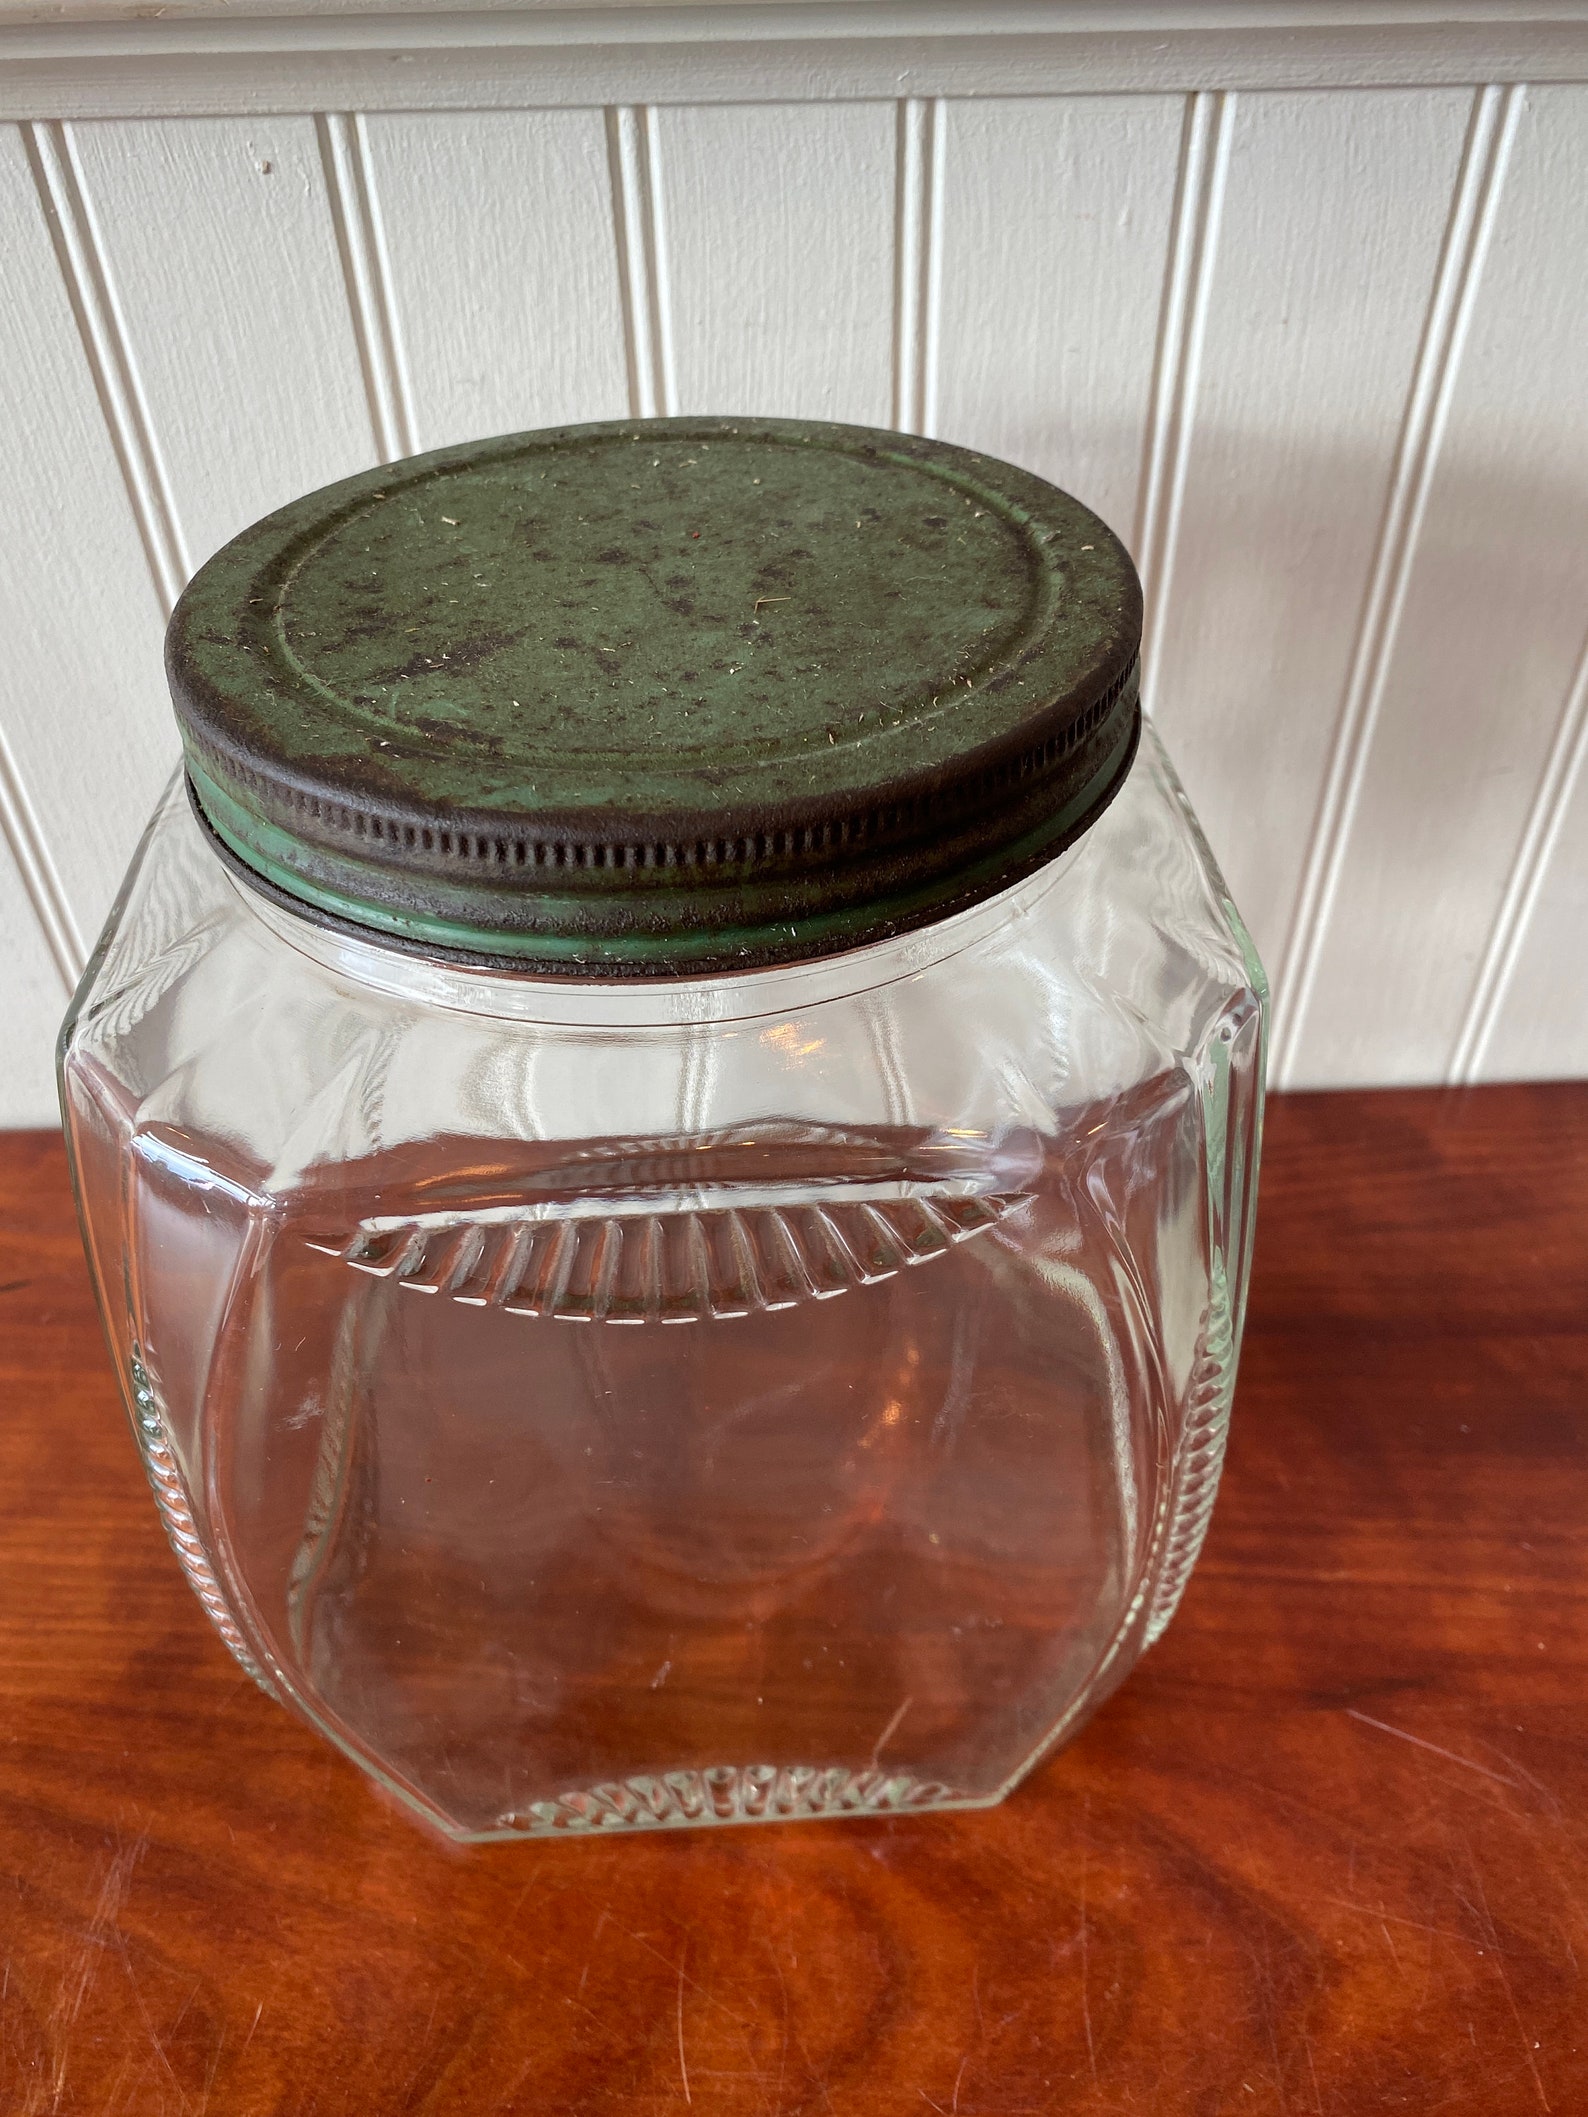
Waste category: glass